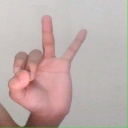
अक्षर: ण